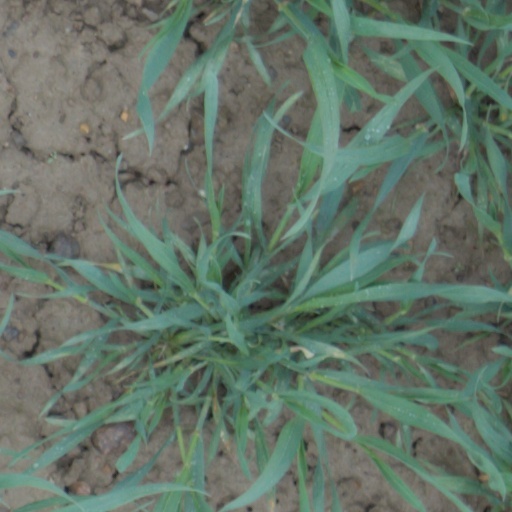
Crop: wheat